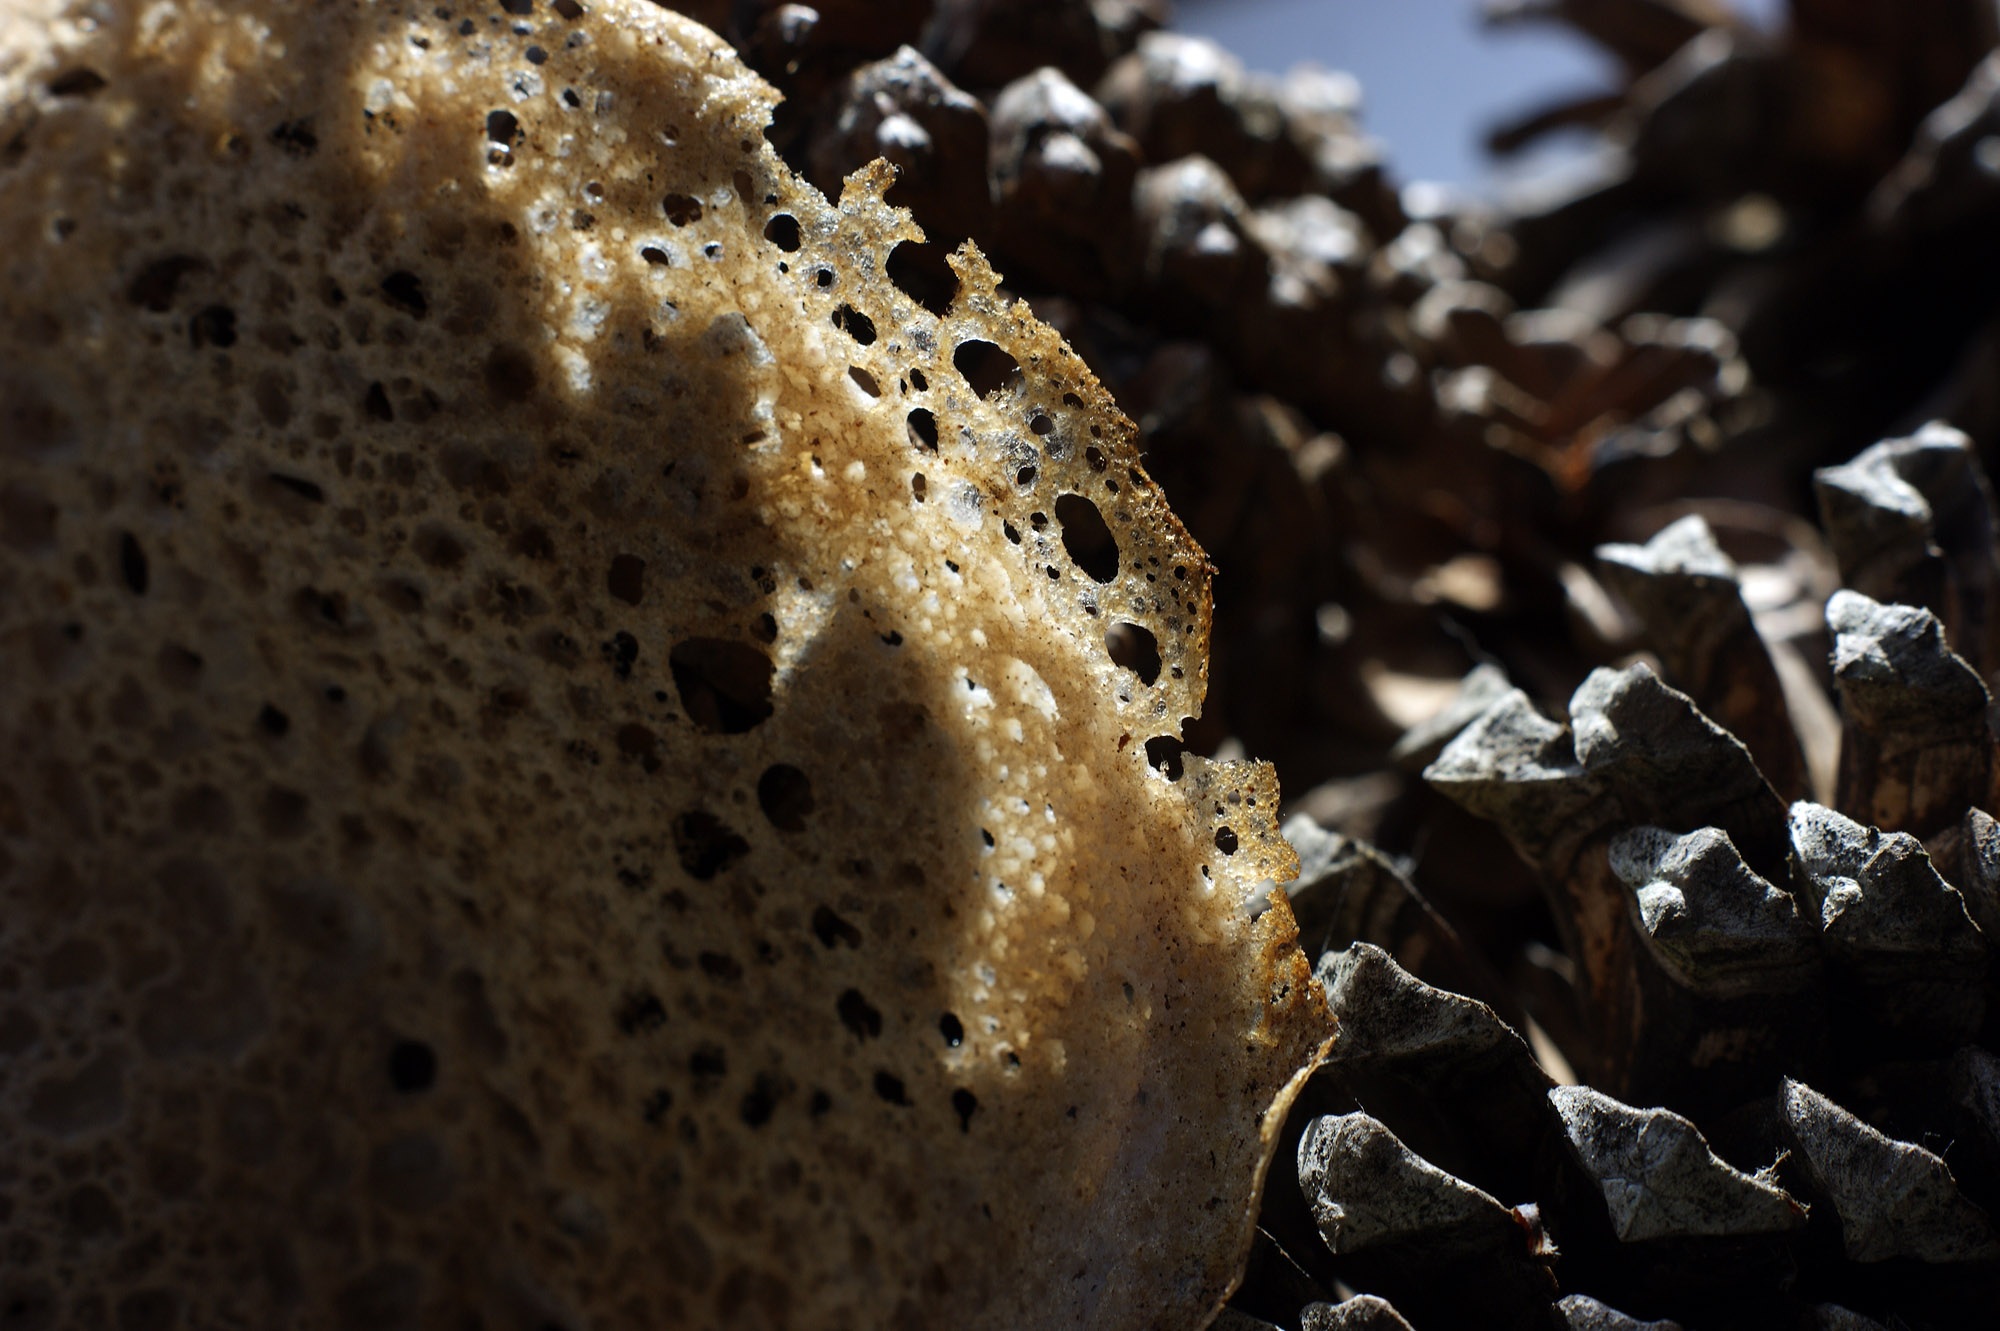
nature, rock, leaf, flower, pinecone, soil, material, close up, power, crepe, macro photography, slab